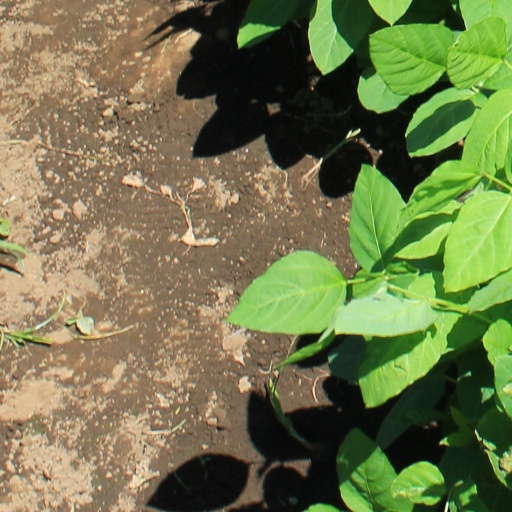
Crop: soybean